Samanid Epigraphic Ware

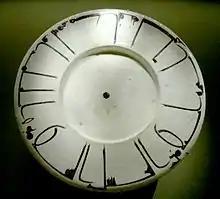
Samanid Epigraphic Dish

Samanid Epigraphic Ware refers to a distinct category of ceramics made in Central Asia during the ninth to eleventh centuries. The ceramics are distinguished by calligraphic inscriptions painted around the edge of the slipware, and are notable for the refinement and boldness of the calligraphic style. Samanid epigraphic ware is the first example of calligraphic embellishment on pottery, and is mostly seen on large plates and bowls used for gatherings but can also be found on jugs or jars.